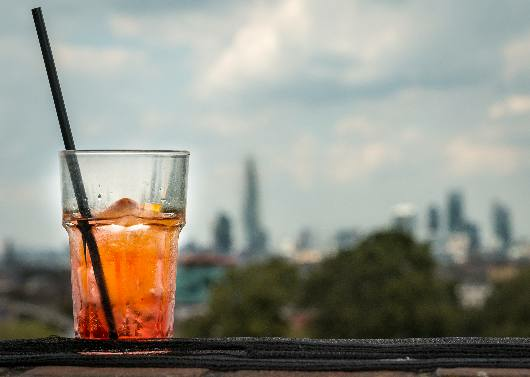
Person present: No